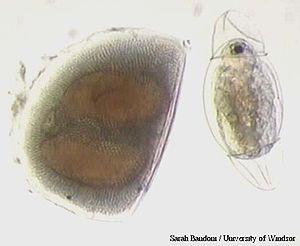
Les éphippies ou ephippia sont les œufs produits en mode de reproduction sexuée chez les daphnies, espèce de Crustacea d'eau douce ou légèrement saumâtre.